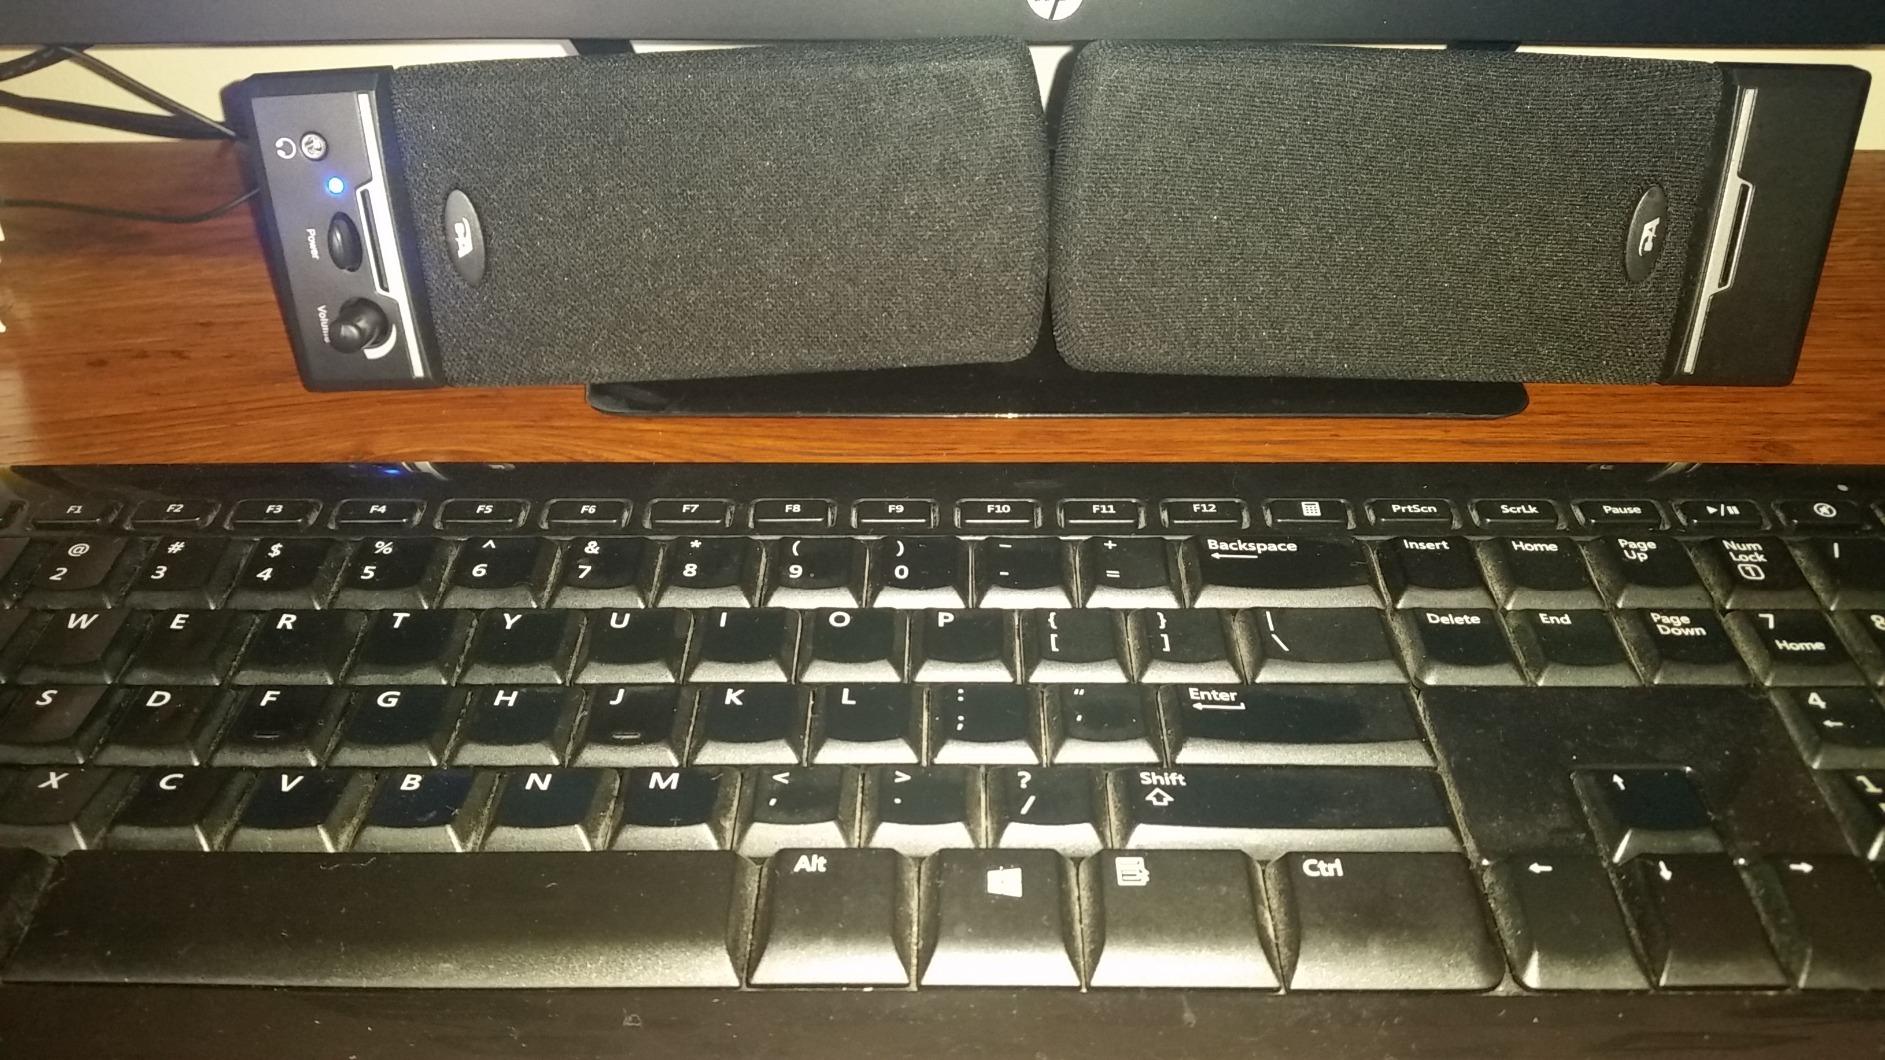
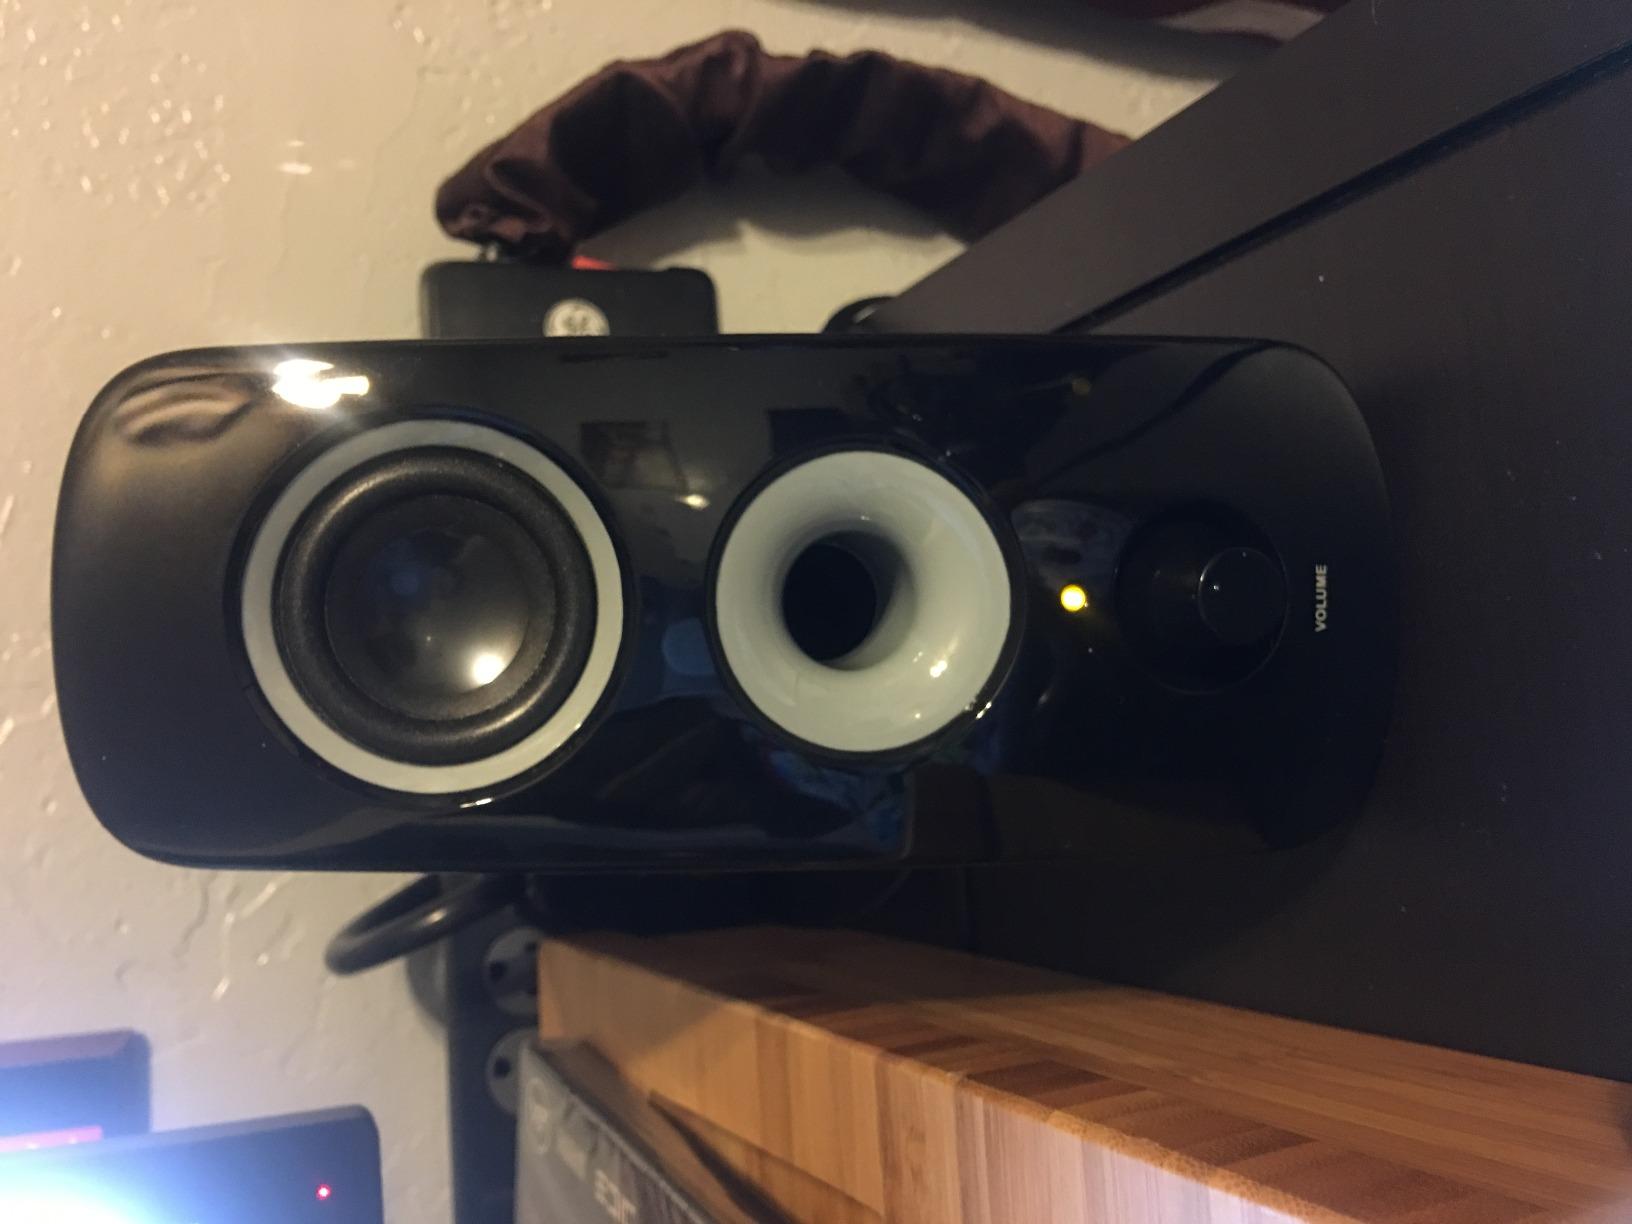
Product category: speaker
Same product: no